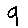
Label: 9